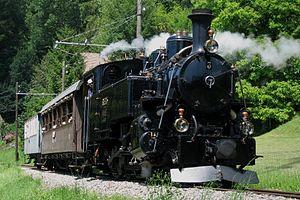
Le chemin de fer-musée Blonay-Chamby est un musée vivant du chemin de fer, créé, développé et animé par une équipe de bénévoles. Il rassemble une collection de matériel roulant ferroviaire à voie métrique sur le site de Chaulin-Chamby, et fait circuler des trains touristiques et historiques, notamment de mai à octobre sur les 3 kilomètres de la ligne de montagne de la gare de Blonay à Chamby. Il est situé sur les hauts de la Riviera vaudoise, proche du lac Léman en Suisse romande, à proximité des villes de Vevey et Montreux.